You Only Move Twice

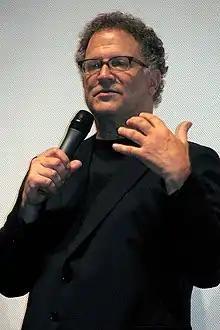
Albert Brooks, who voiced the character of Hank Scorpio

After its original broadcast, "You Only Move Twice" finished 50th in the Nielsen ratings for the week of October 28 – November 3, 1996, with a rating of 8.5, equivalent to approximately 8.2 million viewing households. It was the second highest-rated show on the Fox network that week, following "The X-Files".